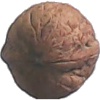
Label: Walnut 1